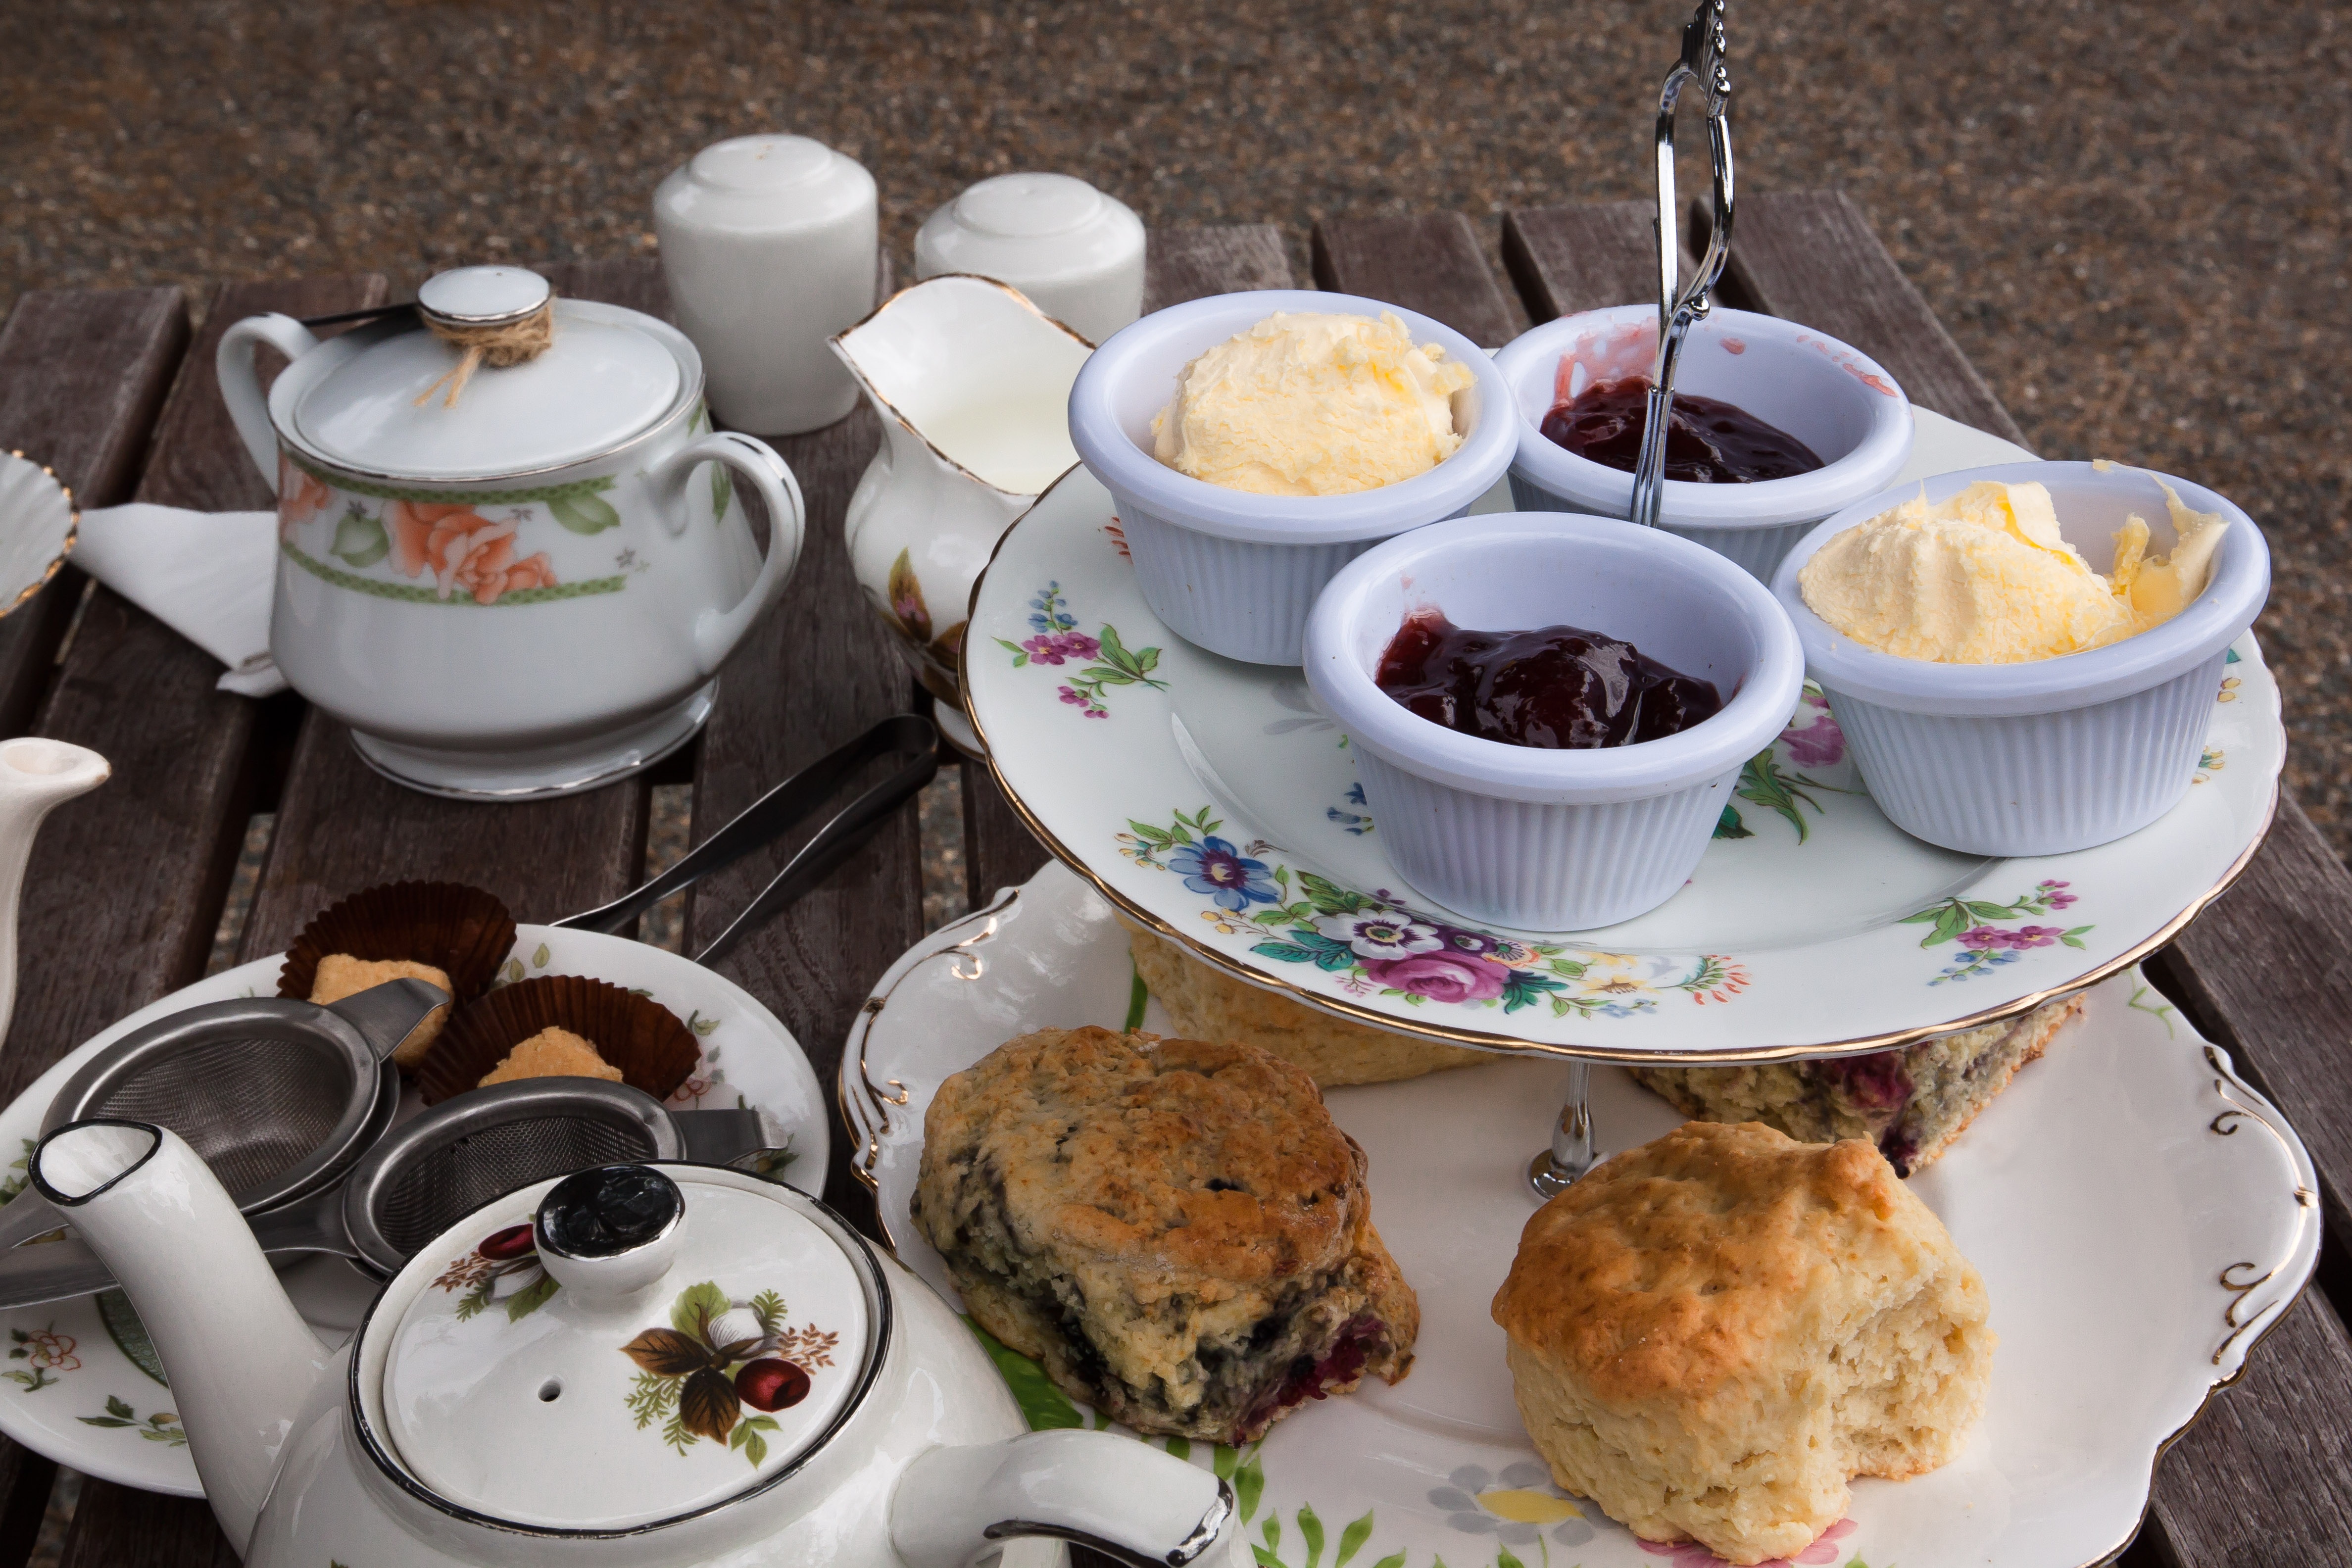
teapot, dish, meal, food, produce, breakfast, baking, dessert, jam, specialty, tee, service, brunch, flavor, scones, etagere, cream prank